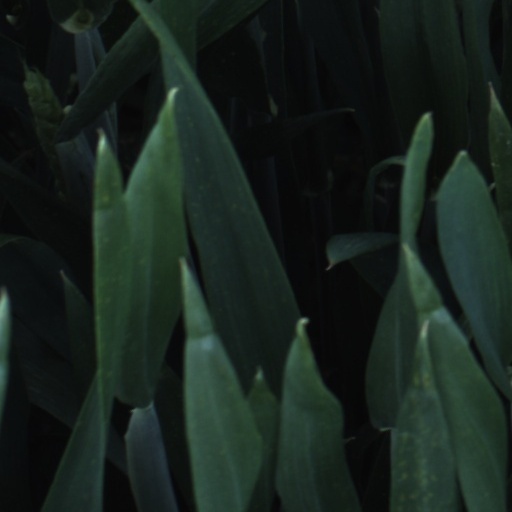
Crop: wheat